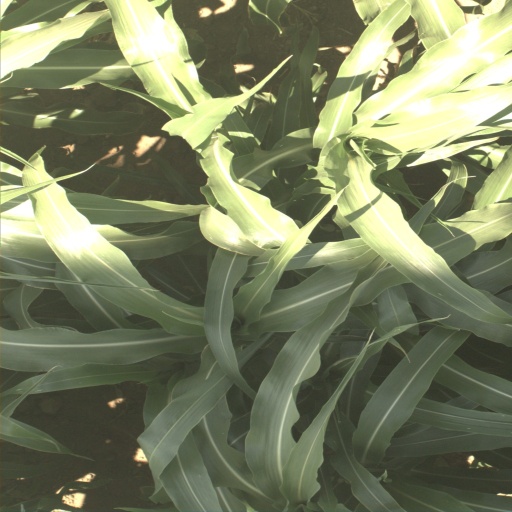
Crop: sorghum